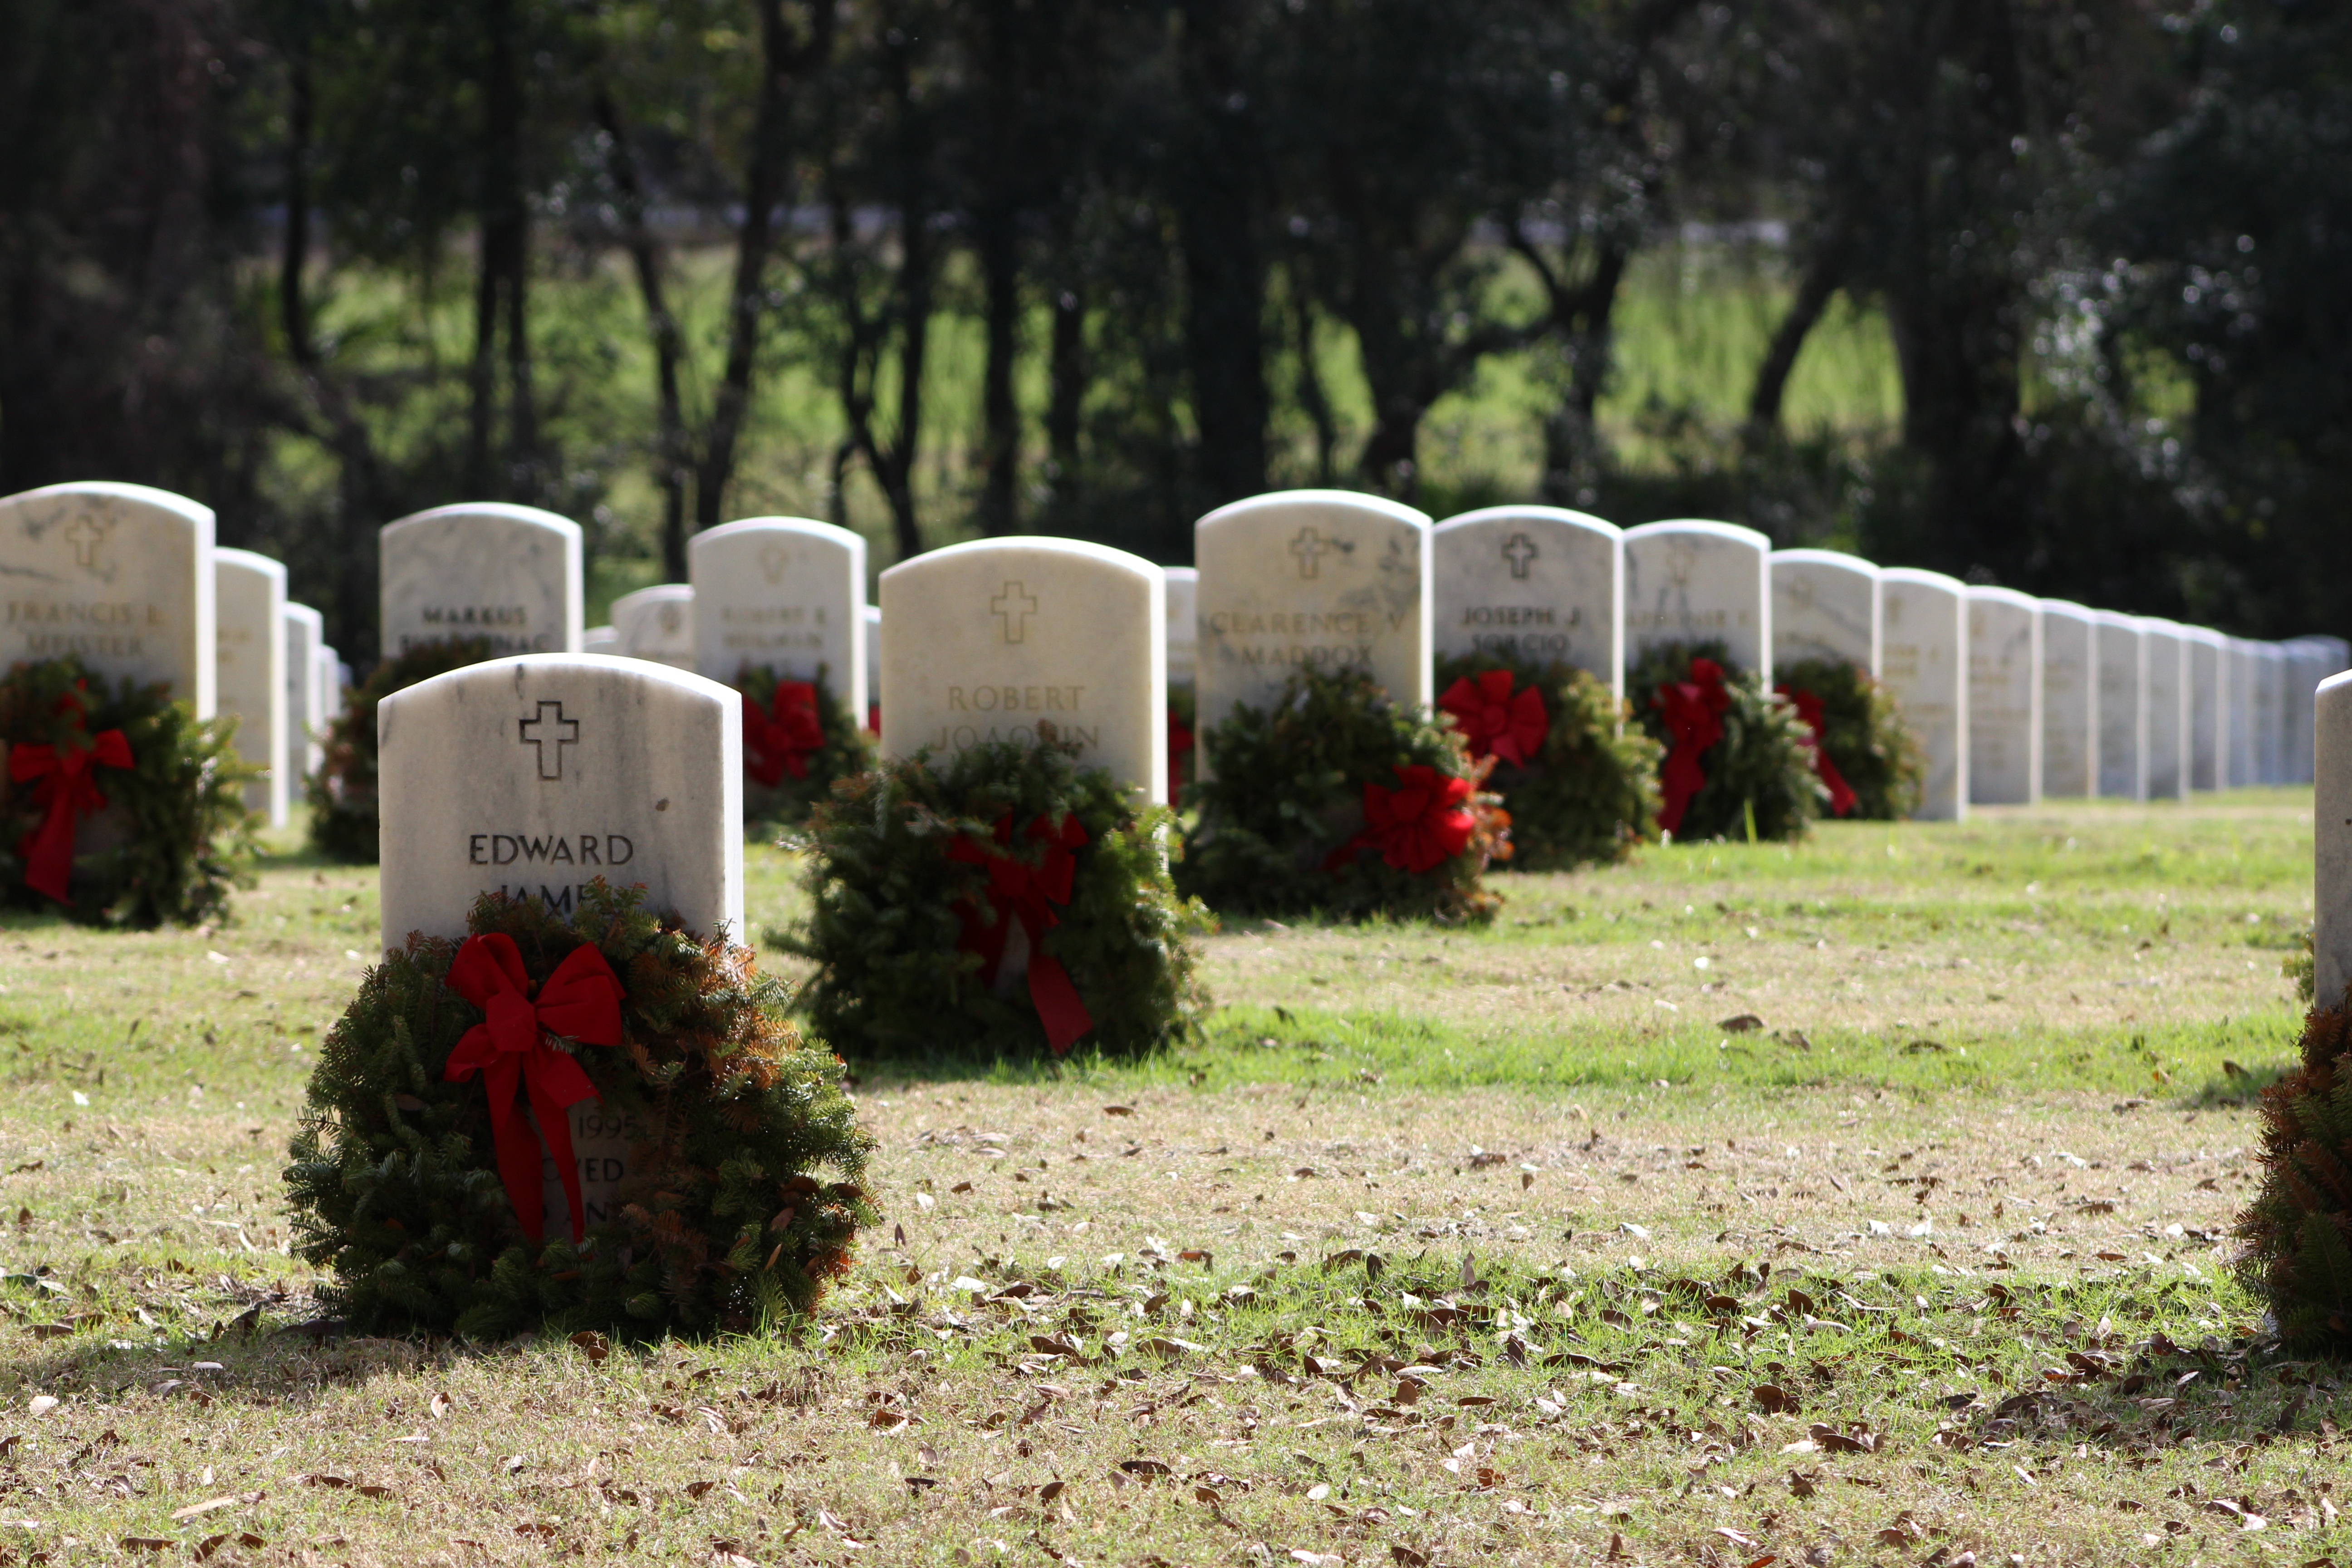
stone, cemetery, tombstone, grave, memorial, graveyard, gravestone, gravesite